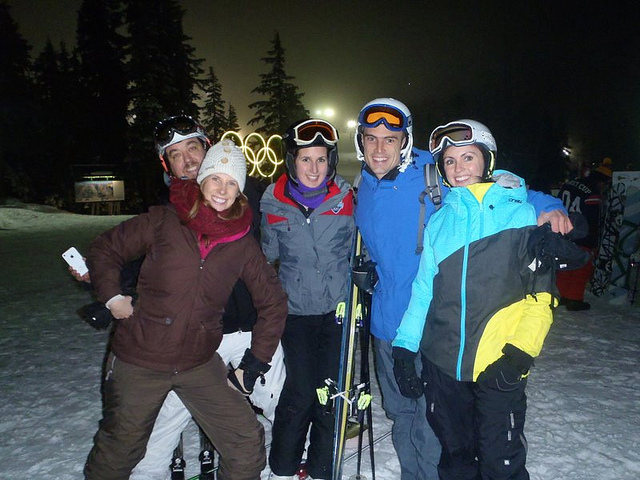
user: Given an image and a question. Answer the question in a short answer. Question: What companies sell the outdoor gear the people are wearing? Short Answer:
assistant: rei